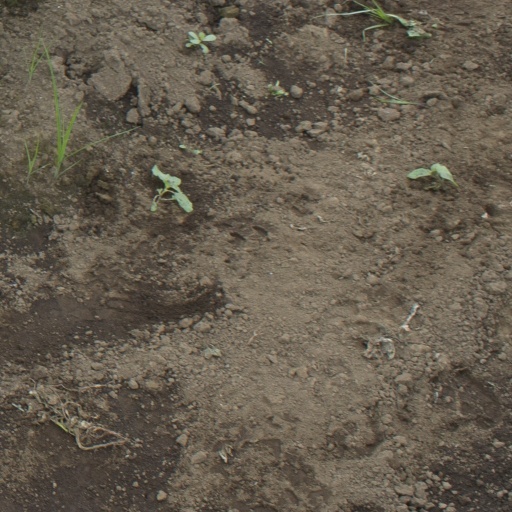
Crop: soybean